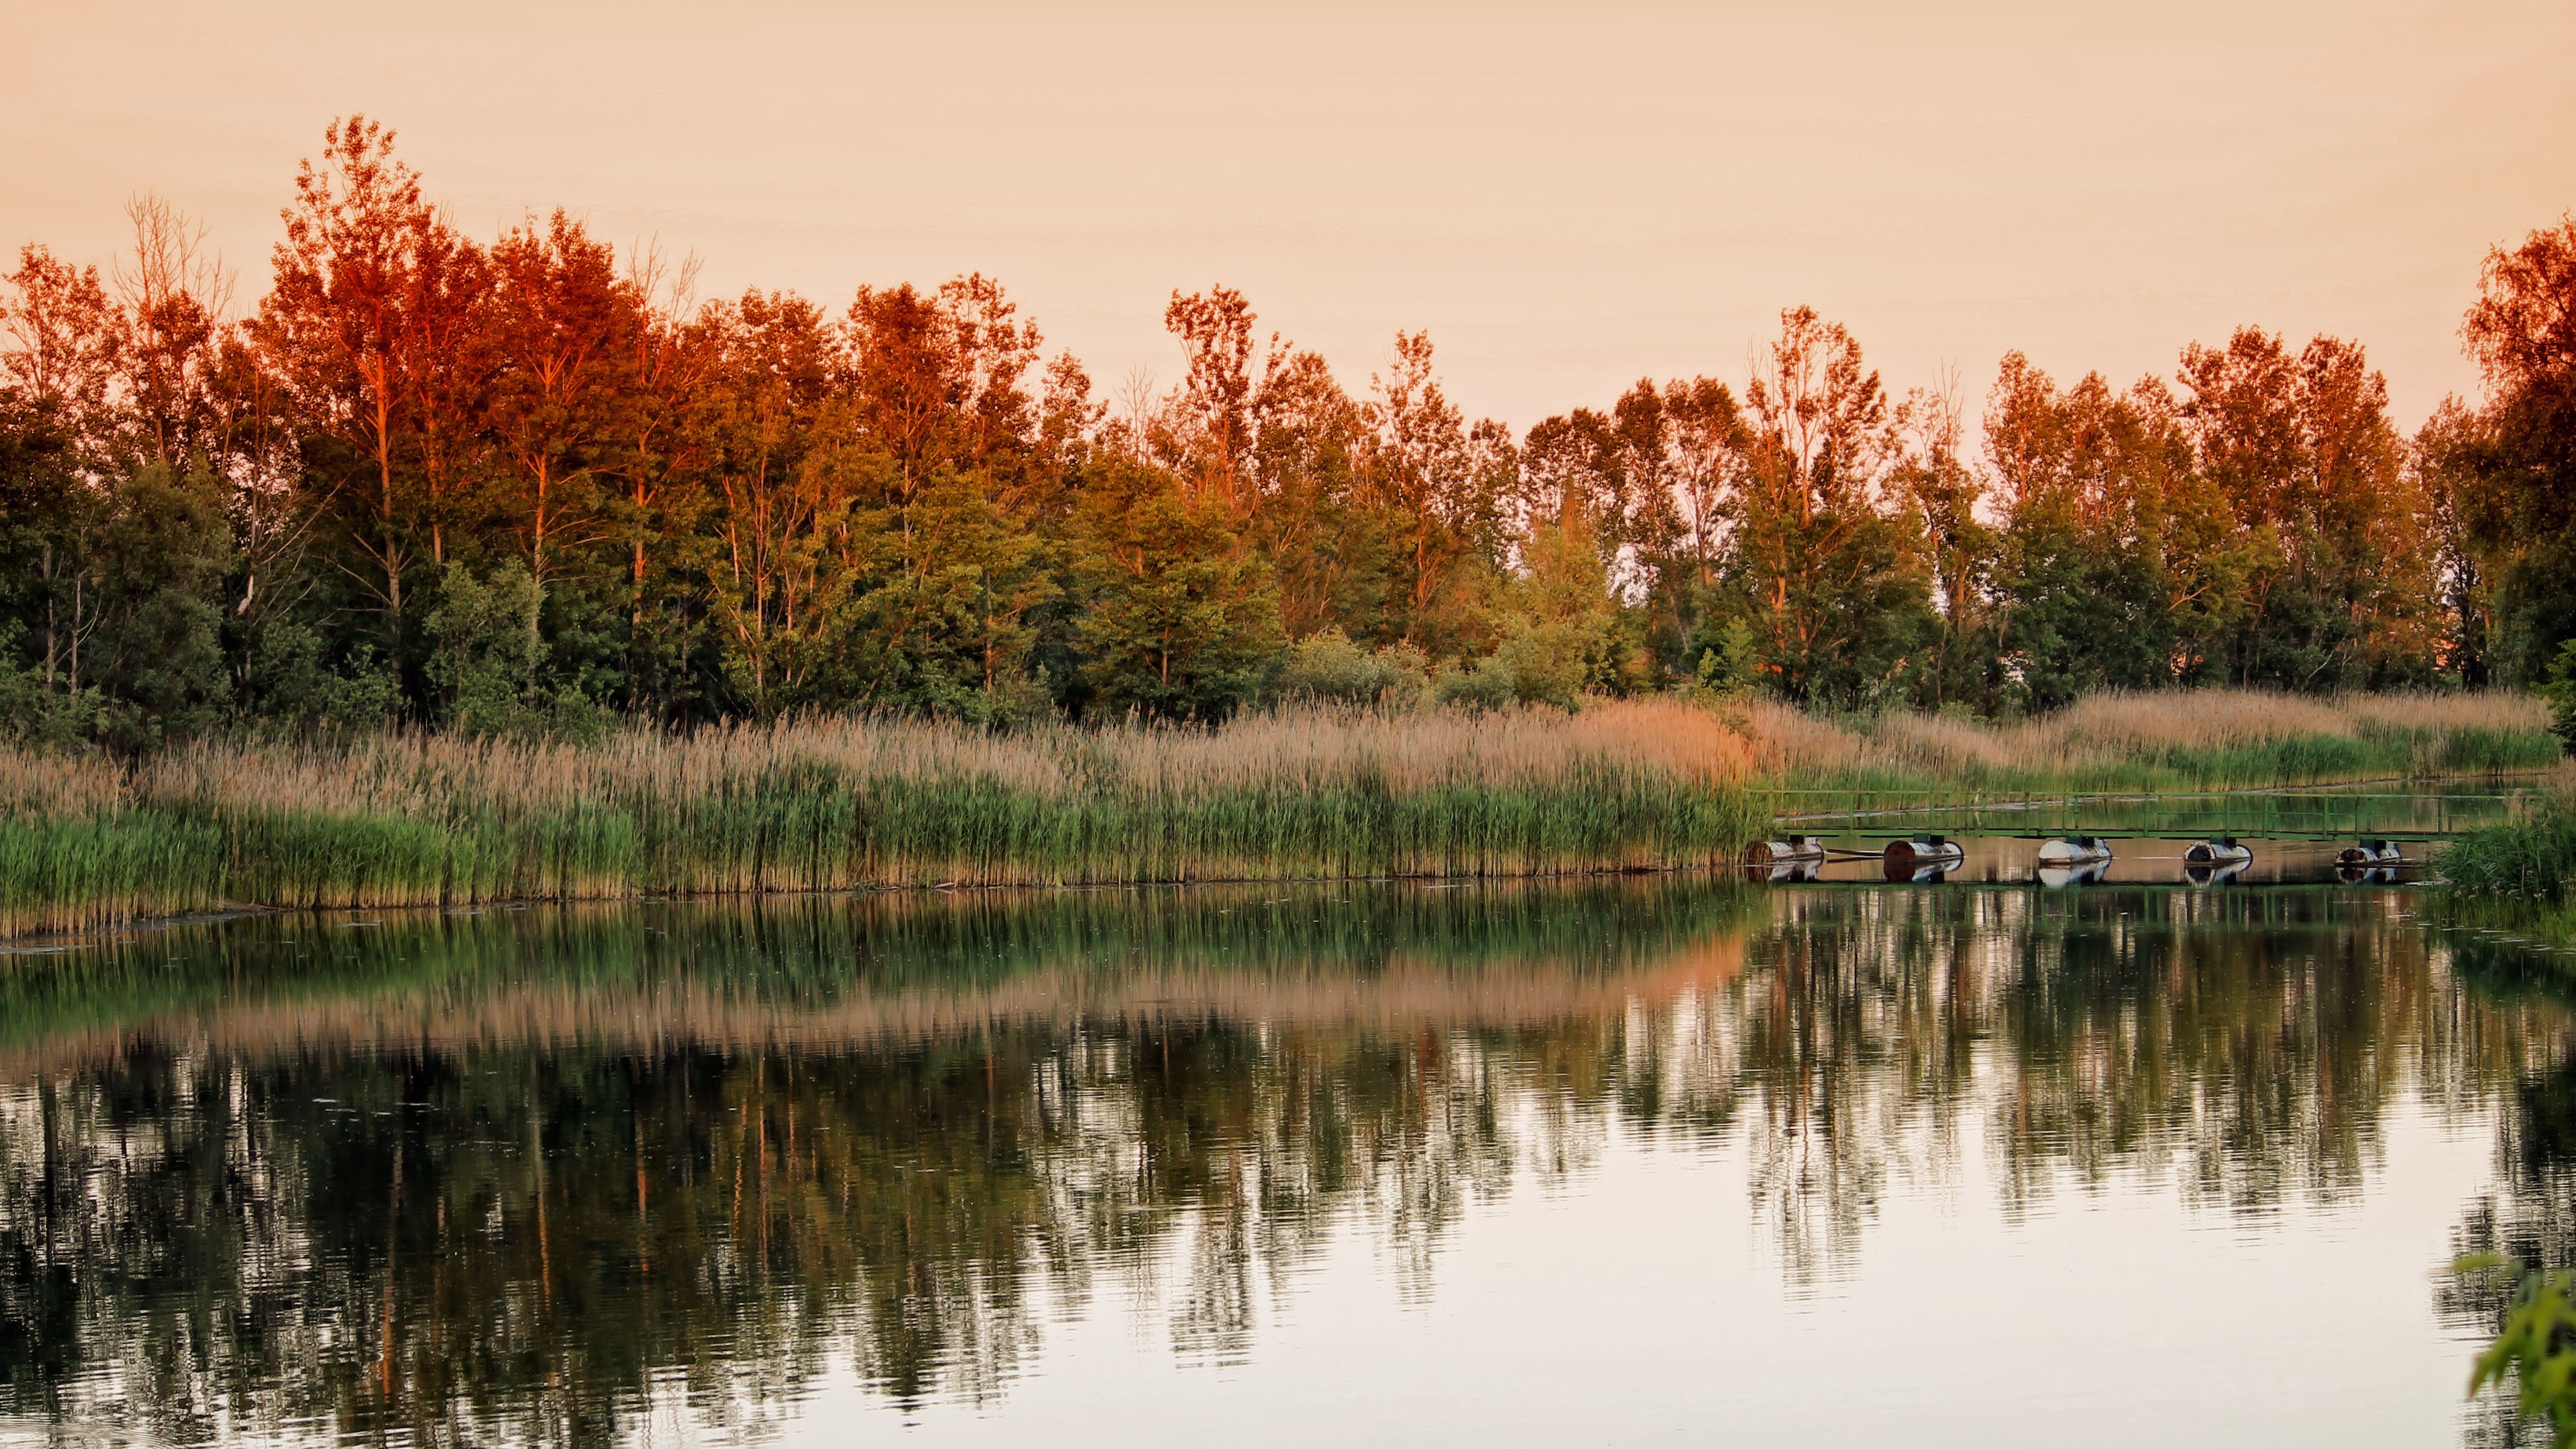
landscape, tree, nature, marsh, wilderness, sunset, morning, leaf, lake, river, reed, pond, reflection, autumn, season, trees, wetland, habitat, loch, ecosystem, abendstimmung, natural environment, atmospheric phenomenon